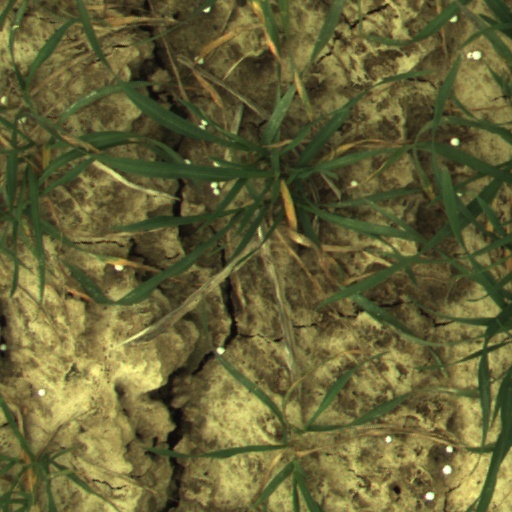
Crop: wheat